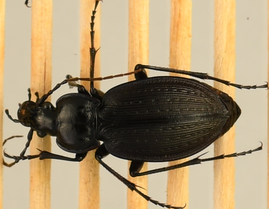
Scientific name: Carabus goryi
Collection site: Harvard Forest Site (HARV), plot HARV_010